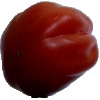
Label: Tomato Heart 1